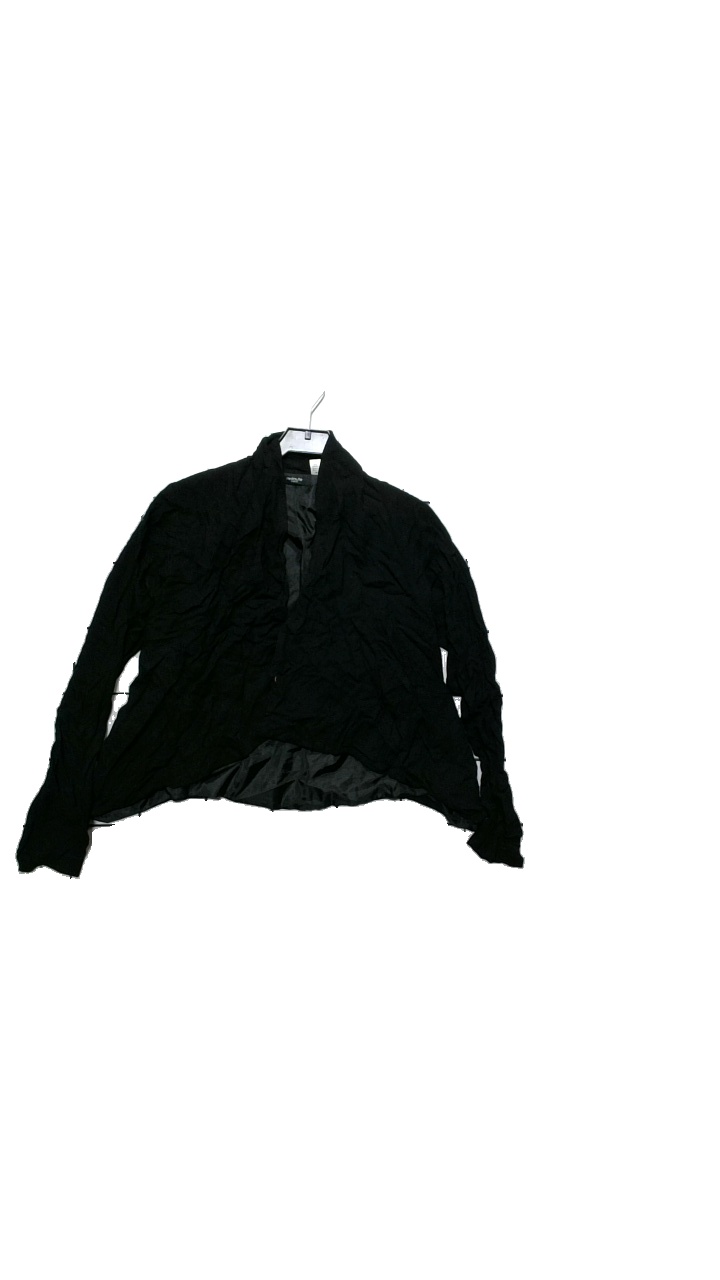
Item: Blazer (Ladies)
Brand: Redoute
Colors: Black
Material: Shell 100% viscose. Lining 100% polyester
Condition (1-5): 3
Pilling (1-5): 4
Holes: Minor
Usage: Reuse
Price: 50-100